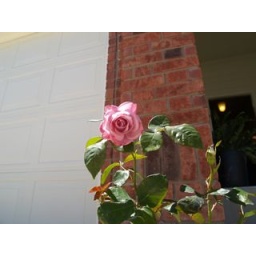
My rose bush in front of the house